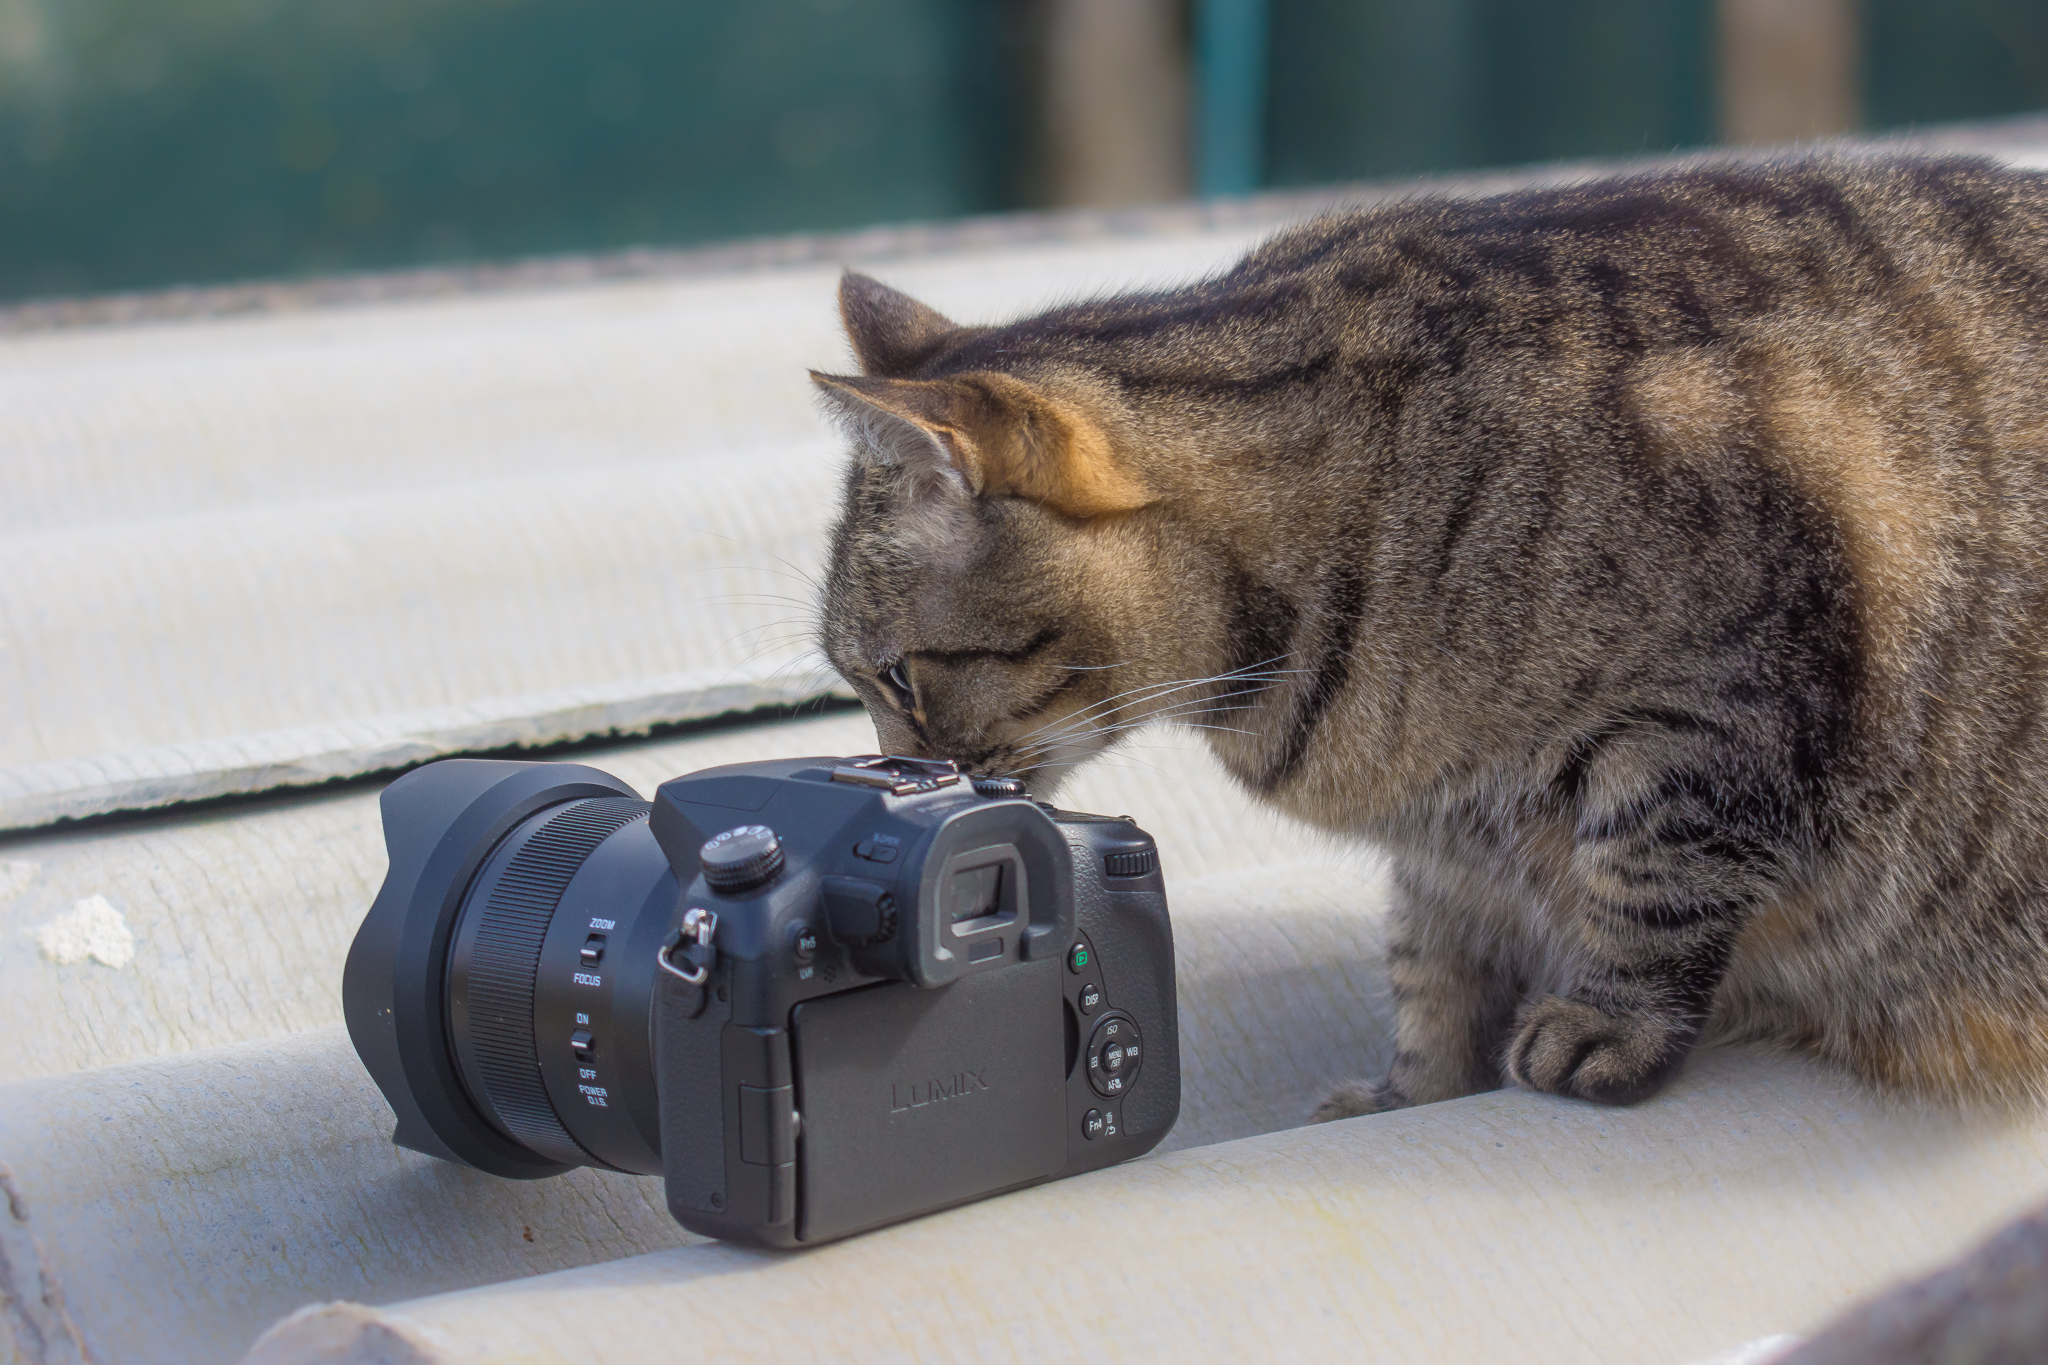
kitten, cat, mammal, cats, whiskers, animals, vertebrate, gatos, ggl1, gaby1, xovesphoto, animales, sonya77, sigma50500mm, tabby cat, small to medium sized cats, cat like mammal